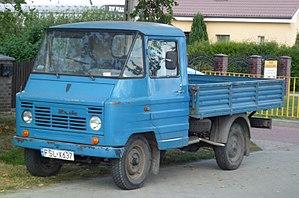
Le FSC Żuk est un véhicule utilitaire polonais fabriqué par Fabryka Samochodów Ciężarowych de 24 juillet 1959 jusqu'à 13 février 1998.Il fut produit à 587 500 exemplaires toutes versions confondues.